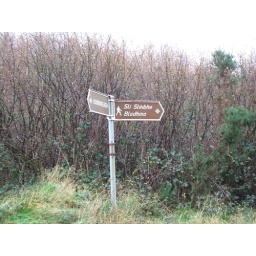
Sliabh Bloom mountains is the stronghold of tourism in Laois and there are plenty of signs to get you places